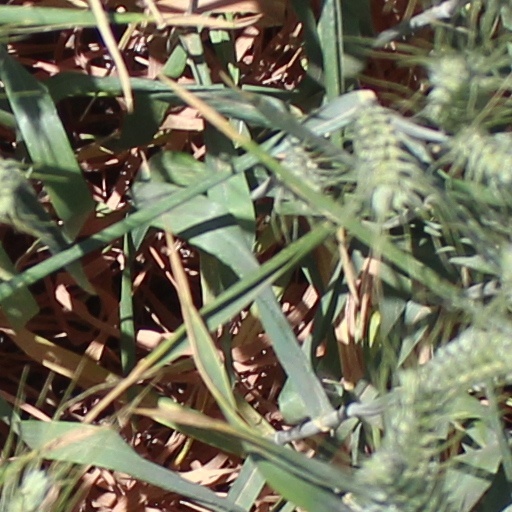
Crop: wheat